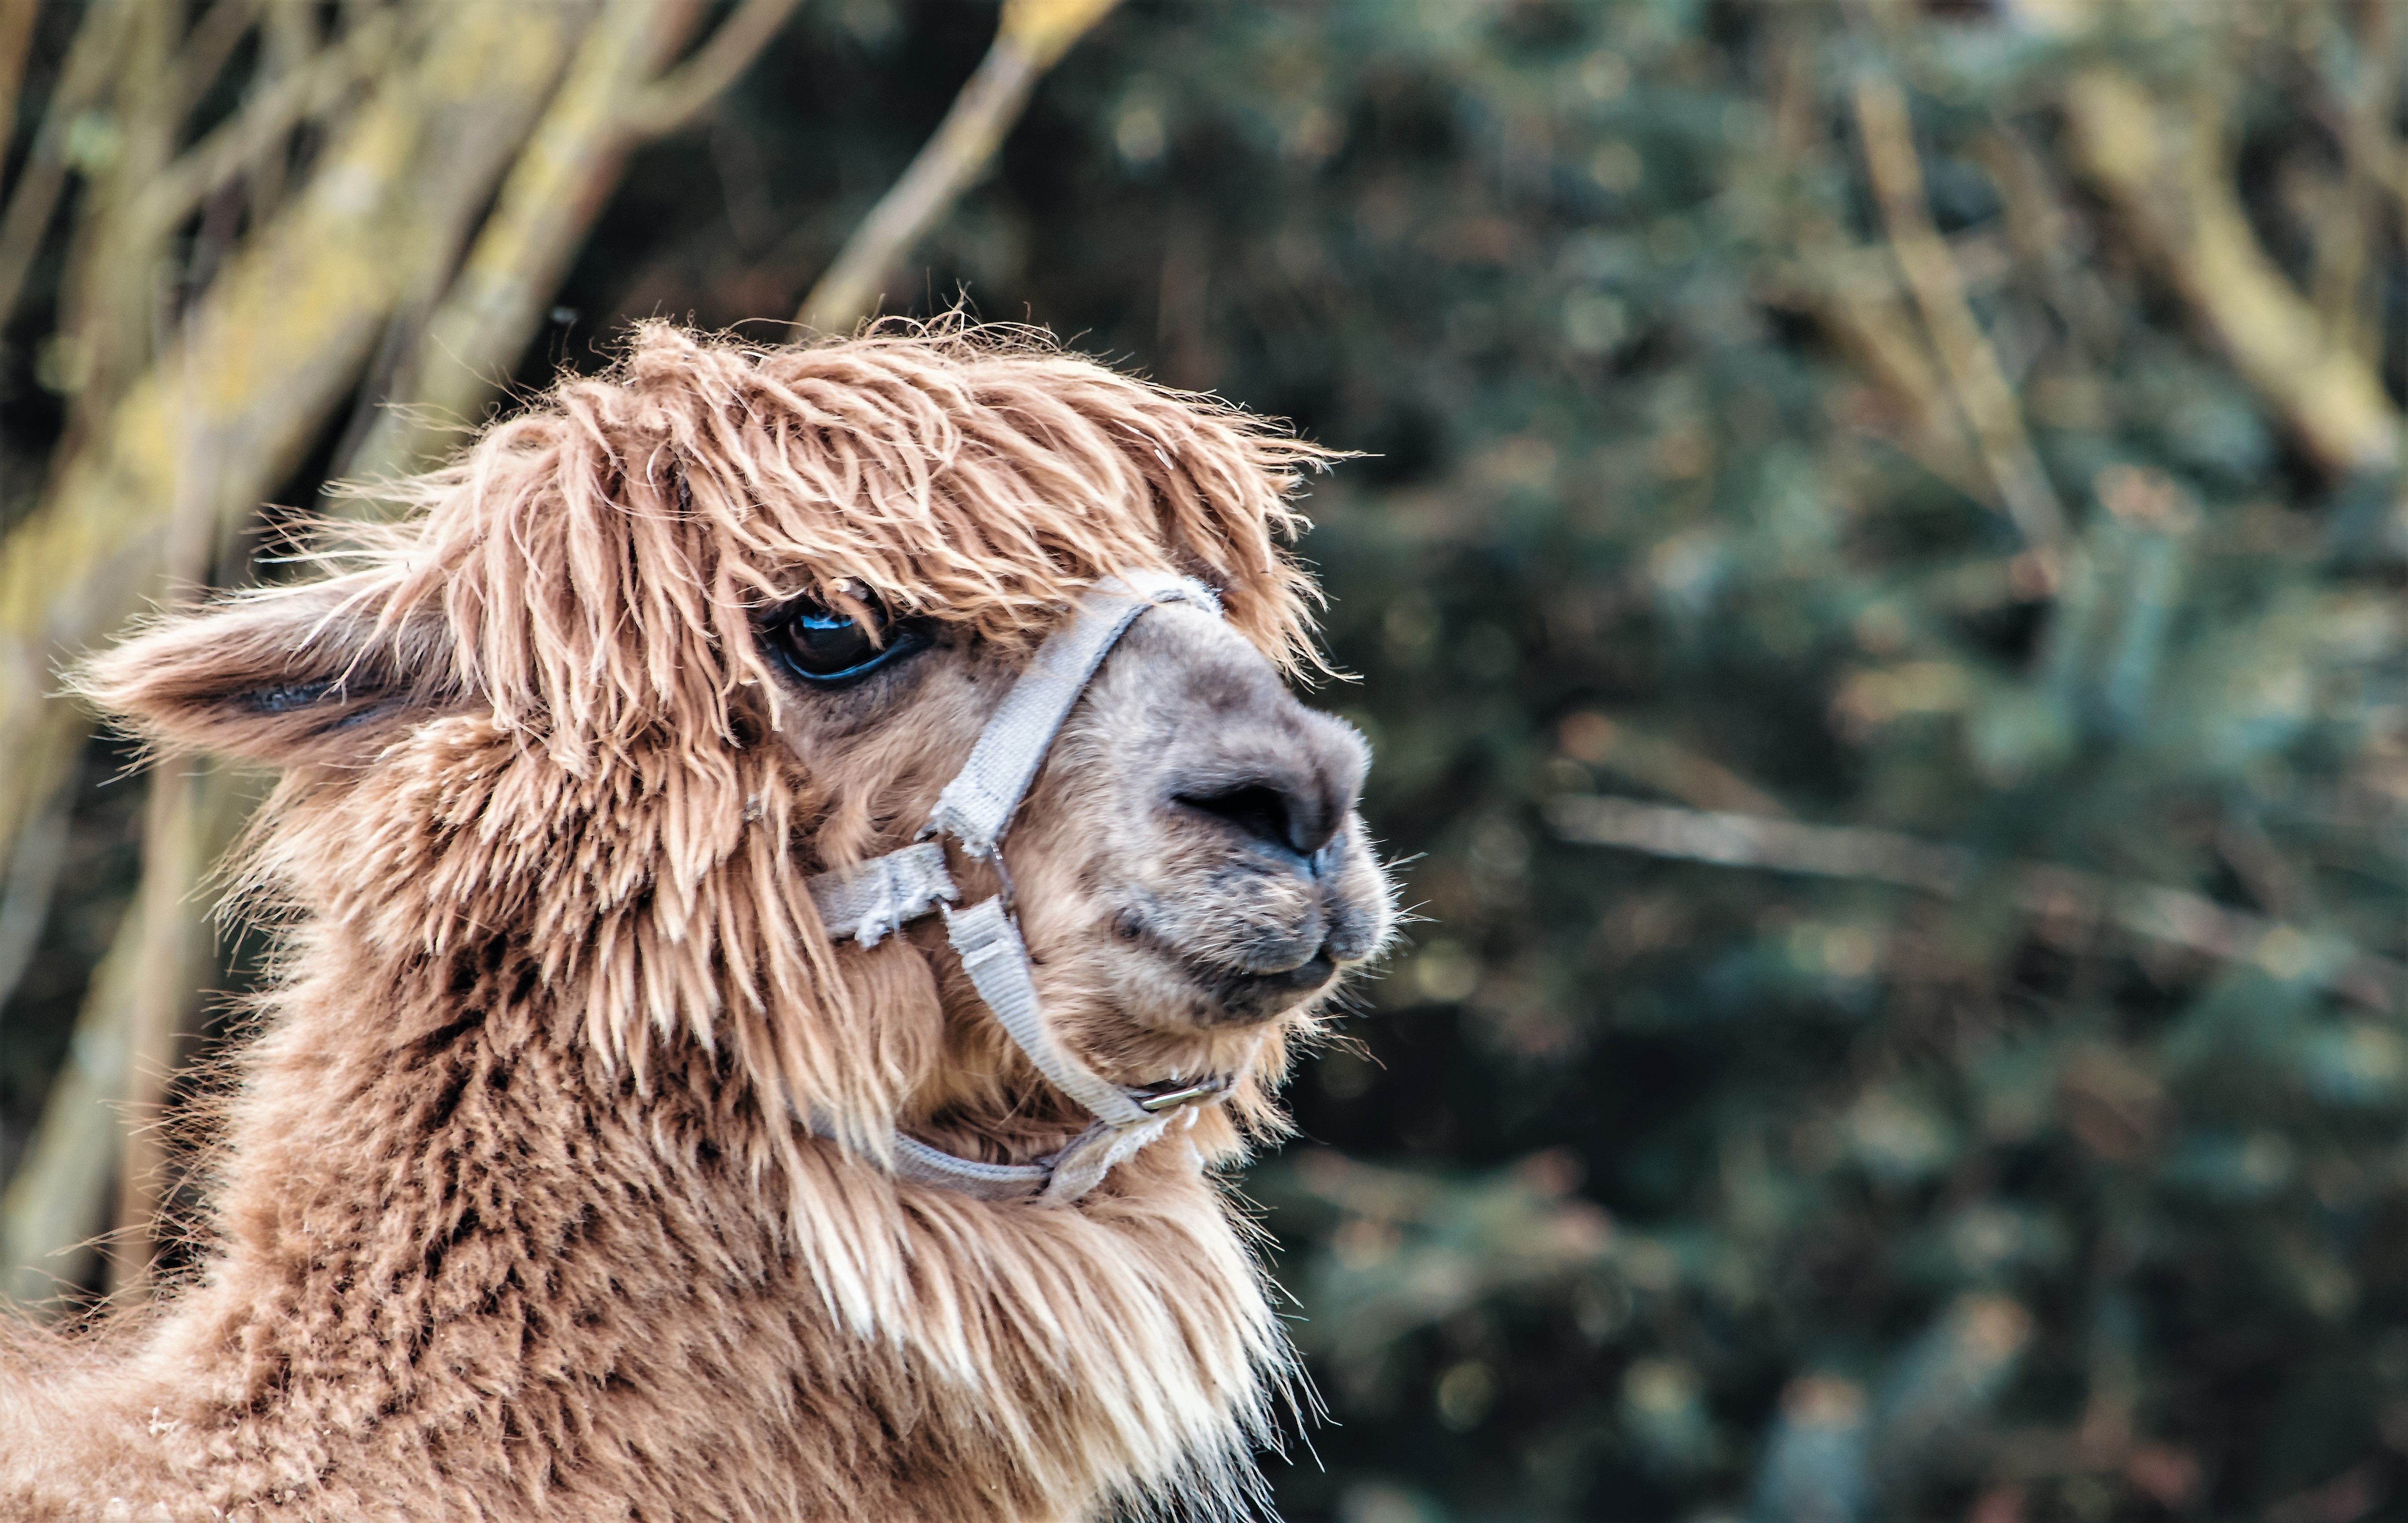
grass, hair, animal, fur, portrait, fluffy, mammal, fauna, alpaca, head, lama, vertebrate, animal world, camel like mammal, arabian camel